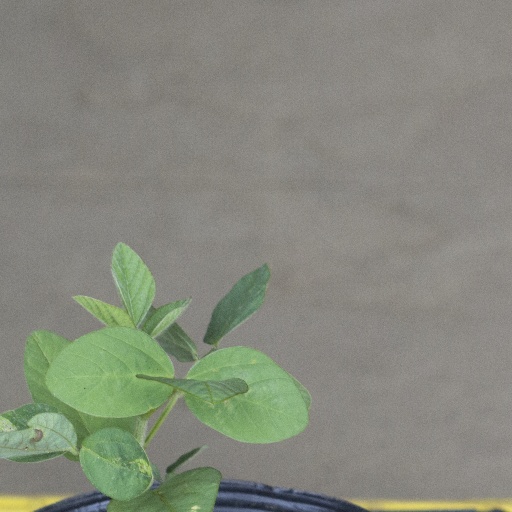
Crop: soybean